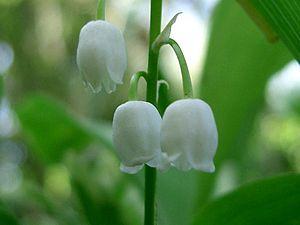
muguet gros plan photo personnelle PRA
Le Muguet de mai ou Muguet commun, est une espèce de plantes herbacées vivaces des régions tempérées dont les fleurs printanières, petites et blanches, forment des grappes de clochettes très odorantes. C'est une plante très toxique, voire mortelle. En zone européenne tempérée, en forêt, là où sa présence est naturelle, le muguet serait un bon bioindicateur d'ancienneté et de la naturalité de la forêt.